Curt Benckert

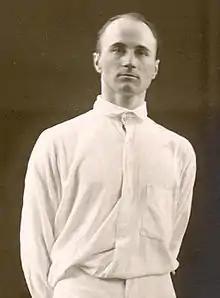

Curt Ragnar Benckert (8 August 1887 – 28 November 1950) was a Swedish tennis player. He competed in singles and doubles at the 1912 Summer Olympics and finished fifth in two doubles events.